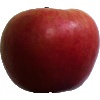
Label: Apple Crimson Snow 1